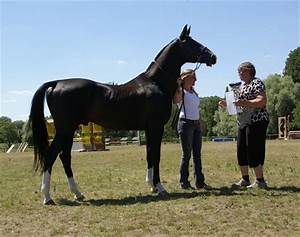
Label: cavallo